Fornebu Line

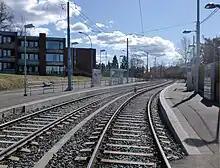
The tramway alternative could have been built as a branch of the Lilleaker Line

The proposed tram-train route would run in a new tramway line from Fornebu to Lysaker. There it would connect to the Drammen Line from Lysaker Station to Skøyen Station. At the latter site it would instead connect to the Skøyen Line of the tramway via Bygdøy allé and run to the city center and Jernbanetorget. The line was proposed extended eastwards partially along the Trunk Line and partially along a new light rail route via Akershus University Hospital to Lillestrøm and Kjeller in Skedsmo. The line from Lysaker to Fornebu was estimated to cost 223 million krone, and a total cost of 334 million to reach the city center.